Sky position (RA, Dec in degrees): 235.535, 5.694
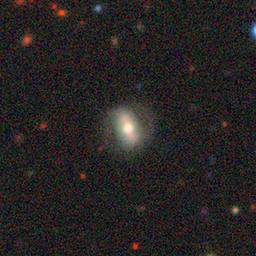
Galaxy morphology: Barred Spiral Galaxies